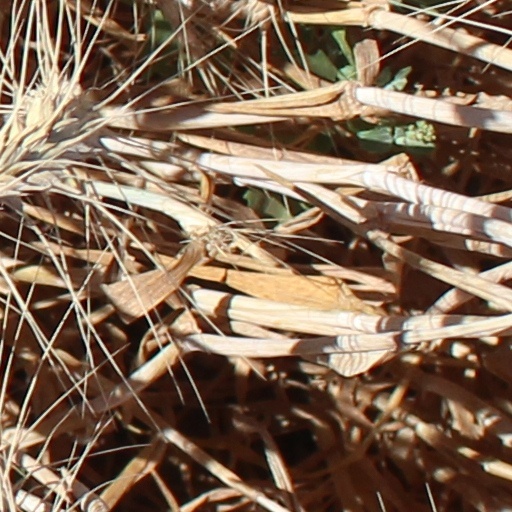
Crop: wheat